1851 New Zealand census

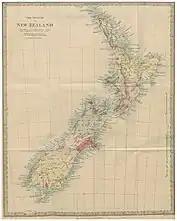
Map of New Zealand settlements (1857)

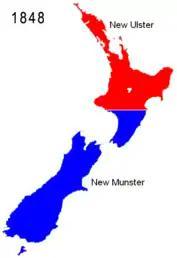
New Ulster & New Munster (1848 onwards).

The original six were Auckland, New Plymouth, Wellington, Nelson, Canterbury, and Otago, though in 1858 New Plymouth was renamed Taranaki.